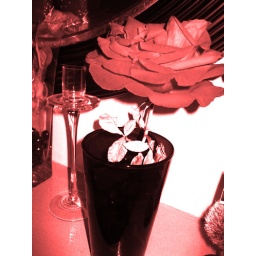
rose in a cup